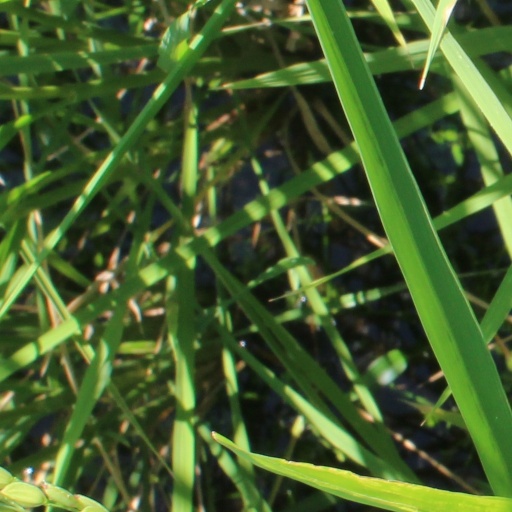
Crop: rice